Alice Elizabeth Doherty

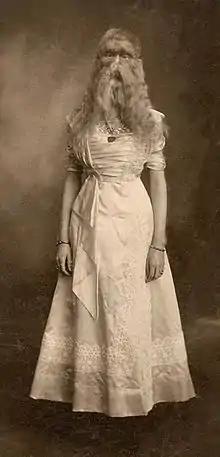
Doherty as a teenager

Doherty was born in Minneapolis, Minnesota, with approximately blonde hair all over her body. None of her relatives are known to have had a similar condition. She had blue eyes. Doherty had hypertrichosis lanuginosa. Although this condition is very rare, other individuals were known for their similar appearances: Fedor Jeftichew ("Jo-Jo the Dog-faced Man"), Stephan Bibrowski ("Lionel the Lion-faced Man"), Jesús "Chuy" Aceves ("Wolfman"), and Annie Jones ("the bearded woman"). Hypertrichosis has many different variations, including differences in causation.